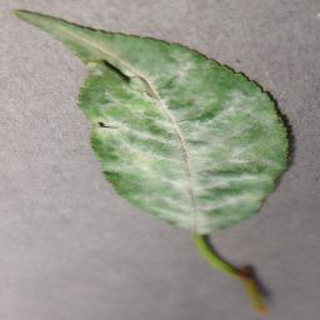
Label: cherry_powdery_mildew